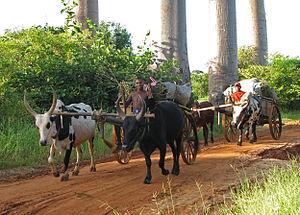
Charrettes tirées par des zébus, Madagascar